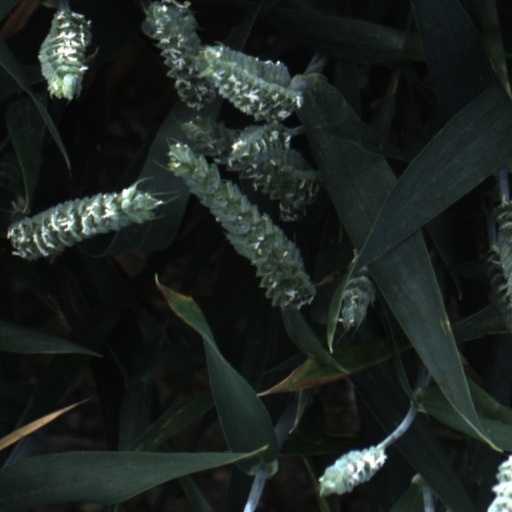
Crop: wheat